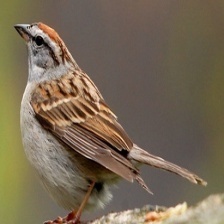
Species: CHIPPING SPARROW
Scientific name: SPIZELLA PASSERINA